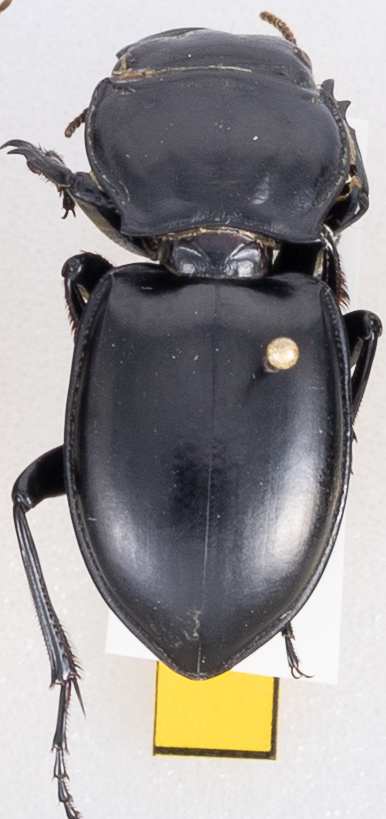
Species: Pasimachus californicus
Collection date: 2019-08-07
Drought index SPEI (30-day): -0.54
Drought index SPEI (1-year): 2.09
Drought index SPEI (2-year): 2.09